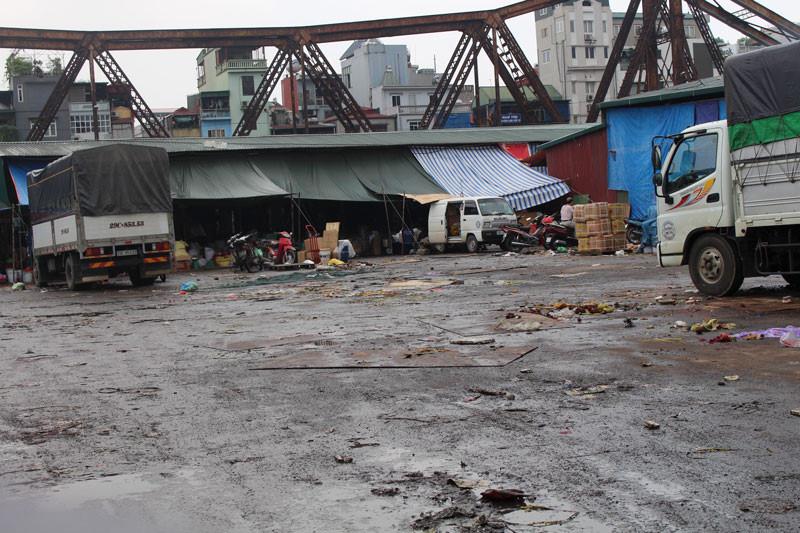
ở phía trên của khu chợ là một cây cầu